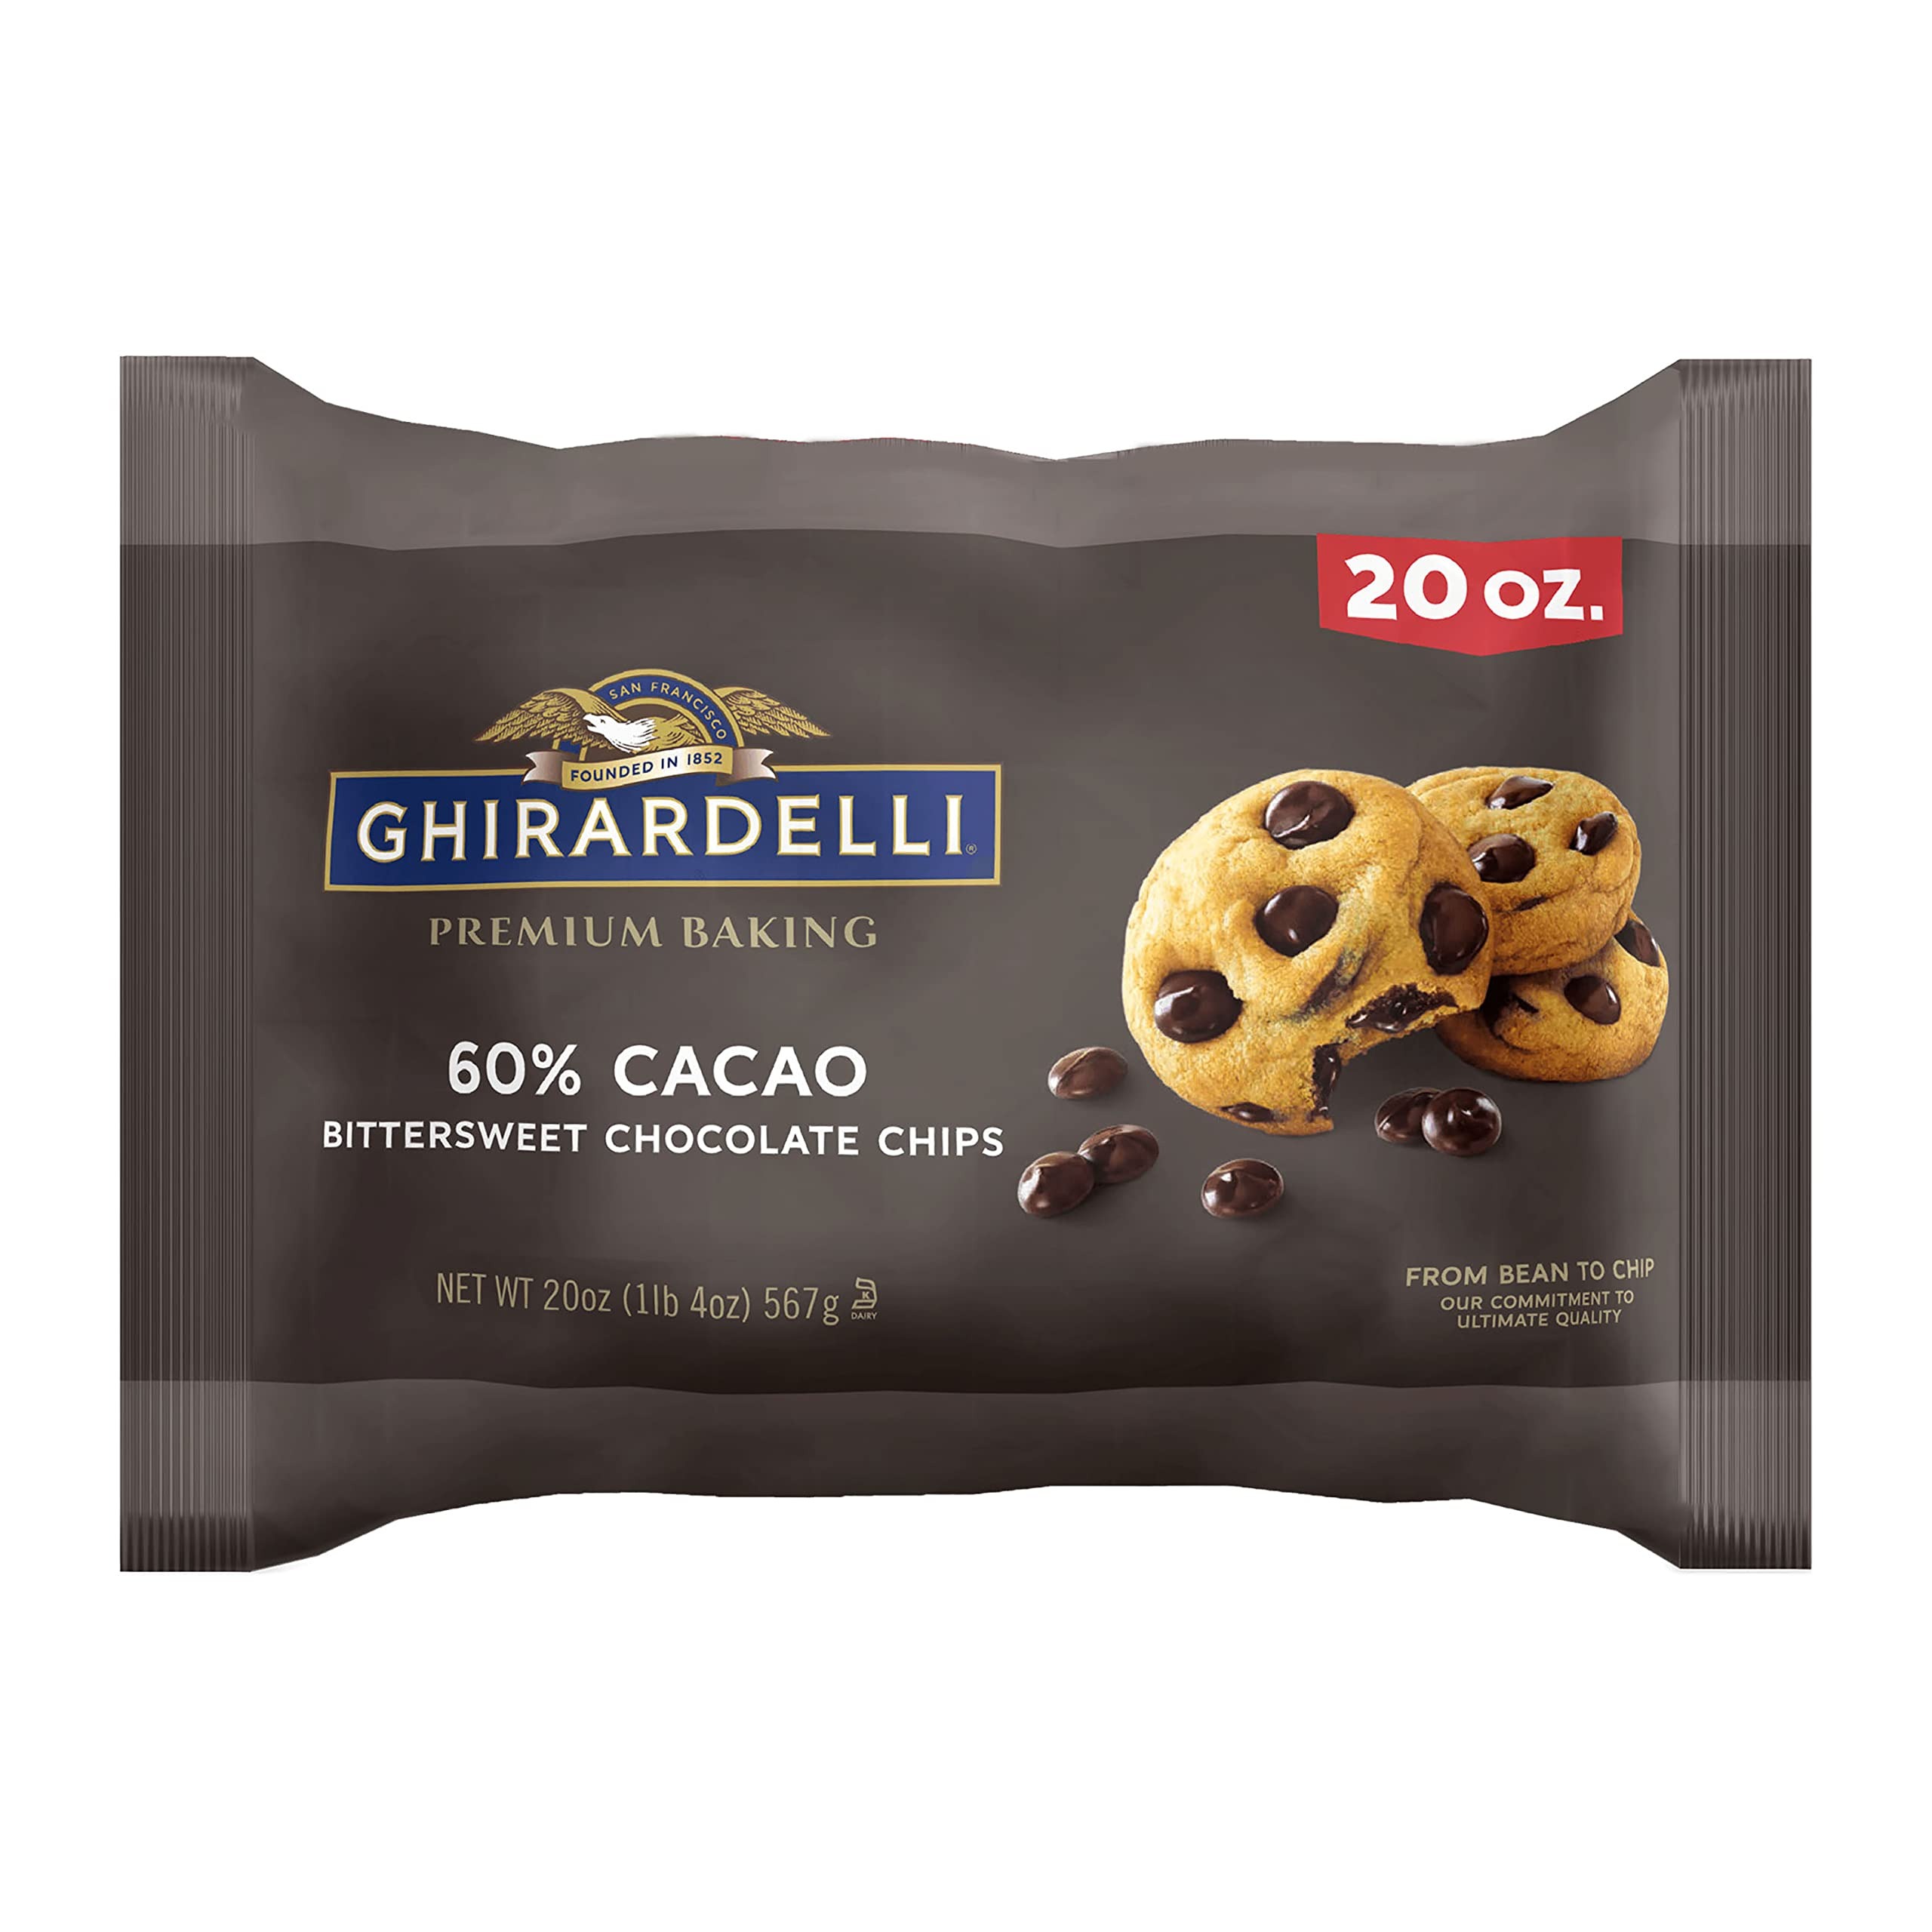
Item Name: GHIRARDELLI 60% Cacao Bittersweet Chocolate Premium Baking Chips, 20 OZ Bag
Bullet Point 1: One (1) 20 oz bag of Ghirardelli 60% Cacao Bittersweet Chocolate Premium Baking Chips
Bullet Point 2: Baking chocolate chips made with hints of vanilla extract in a classic bittersweet chocolate flavor
Bullet Point 3: Great for any baking need, including chocolate chip cookies, brownies and cakes
Bullet Point 4: Chocolate baking chips made with cocoa butter, unsweetened chocolate, vanilla extract and just the right amount of cane sugar
Bullet Point 5: Chocolate for baking with rich flavor and dark roast qualities
Value: 20.0
Unit: ounce

Price: 10.82